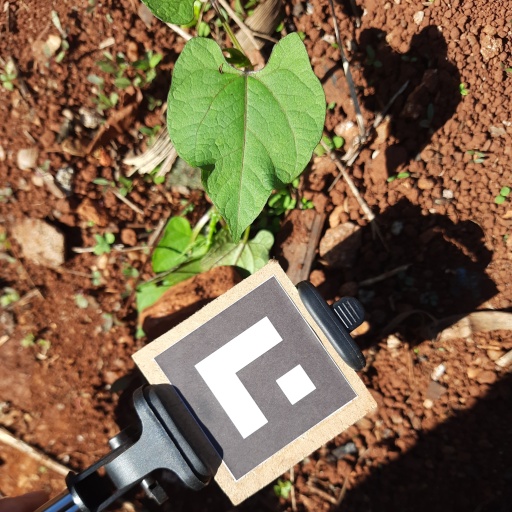
Observations: wavy surface, no eating holes, under sunlight